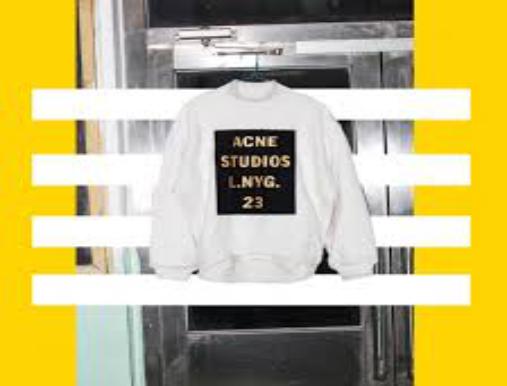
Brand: Acne Studios
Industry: Clothes